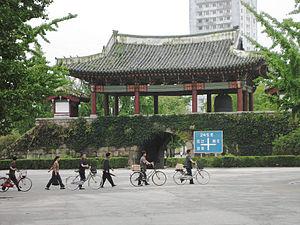
Cet article recense les sites inscrits au patrimoine mondial en Corée du Nord.
Les murs de la ville fortifiée de Kaesong, dans l'actuelle Corée du Nord, entouraient le palais royal, Manwoldae. Les murs ont une longueur totale de 23 km et sont partiellement conservés.
Les trésors nationaux de Corée du Nord sont un ensemble d'objets, de bâtiments et de sites reconnus pour leur valeur historique ou artistique.